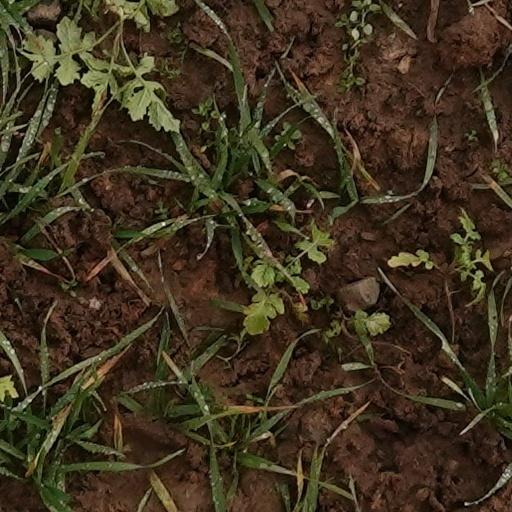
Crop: wheat